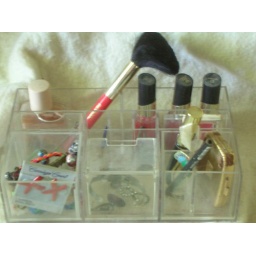
plastic make-up box with makeup, some jewelry in it. threw out all makeup; put jewelry in box with other jewelry.